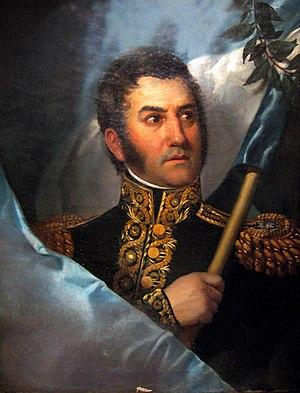
Le Séminaire des nobles de Madrid est un ancien établissement d’enseignement fondé en 1725 à l’instigation du roi Philippe V et spécifiquement destiné à la noblesse.
La province de Mendoza est une province de l'Argentine située à l'ouest du pays. Elle est limitrophe de la province de San Juan au nord, de San Luis à l'est, de La Pampa et Neuquén au sud et du Chili à l'ouest. Elle est typiquement une province andine. Avec les provinces de San Juan et de San Luis, la province de Mendoza fait partie de la région de Cuyo.
José de San Martín est un général et homme d'État argentin né le 25 février 1778 à Yapeyú en Argentine et mort en France à Boulogne-sur-Mer le 17 août 1850. Avec Simón Bolívar et Bernardo O'Higgins, il est l'un des héros des indépendances sud-américaines.
Le premier triumvirat est l’organe exécutif qui se substitua à la Grande Junte et gouverna les Provinces Unies du Río de la Plata entre le 23 septembre 1811 et le 8 octobre 1812. Il se composait à l’origine de Feliciano Chiclana, Manuel de Sarratea et Juan José Paso.
La Traversée des Andes désigne un ensemble de manœuvres réalisées entre le 12 janvier et le 8 février 1817 par l'Armée des Andes des Provinces Unies du Rio de la Plata. Le but était de traverser, depuis la région de Cuyo jusqu'au Chili, la Cordillère des Andes avec une force de 4 000 soldats réguliers et 1 200 miliciens, en vue d'affronter les troupes royalistes fidèles à la Couronne Espagnole, qui se trouvaient dans ce pays. Cette expédition faisait partie du plan développé par le Général José de San Martín pour mener à bien l'Expédition Libératrice de l'Argentine, du Chili et du Pérou.